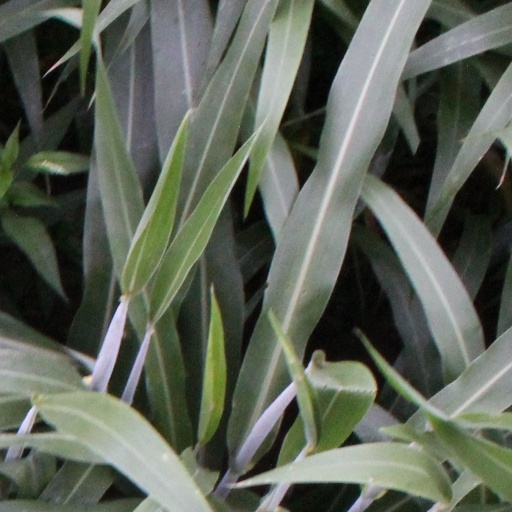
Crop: sorghum